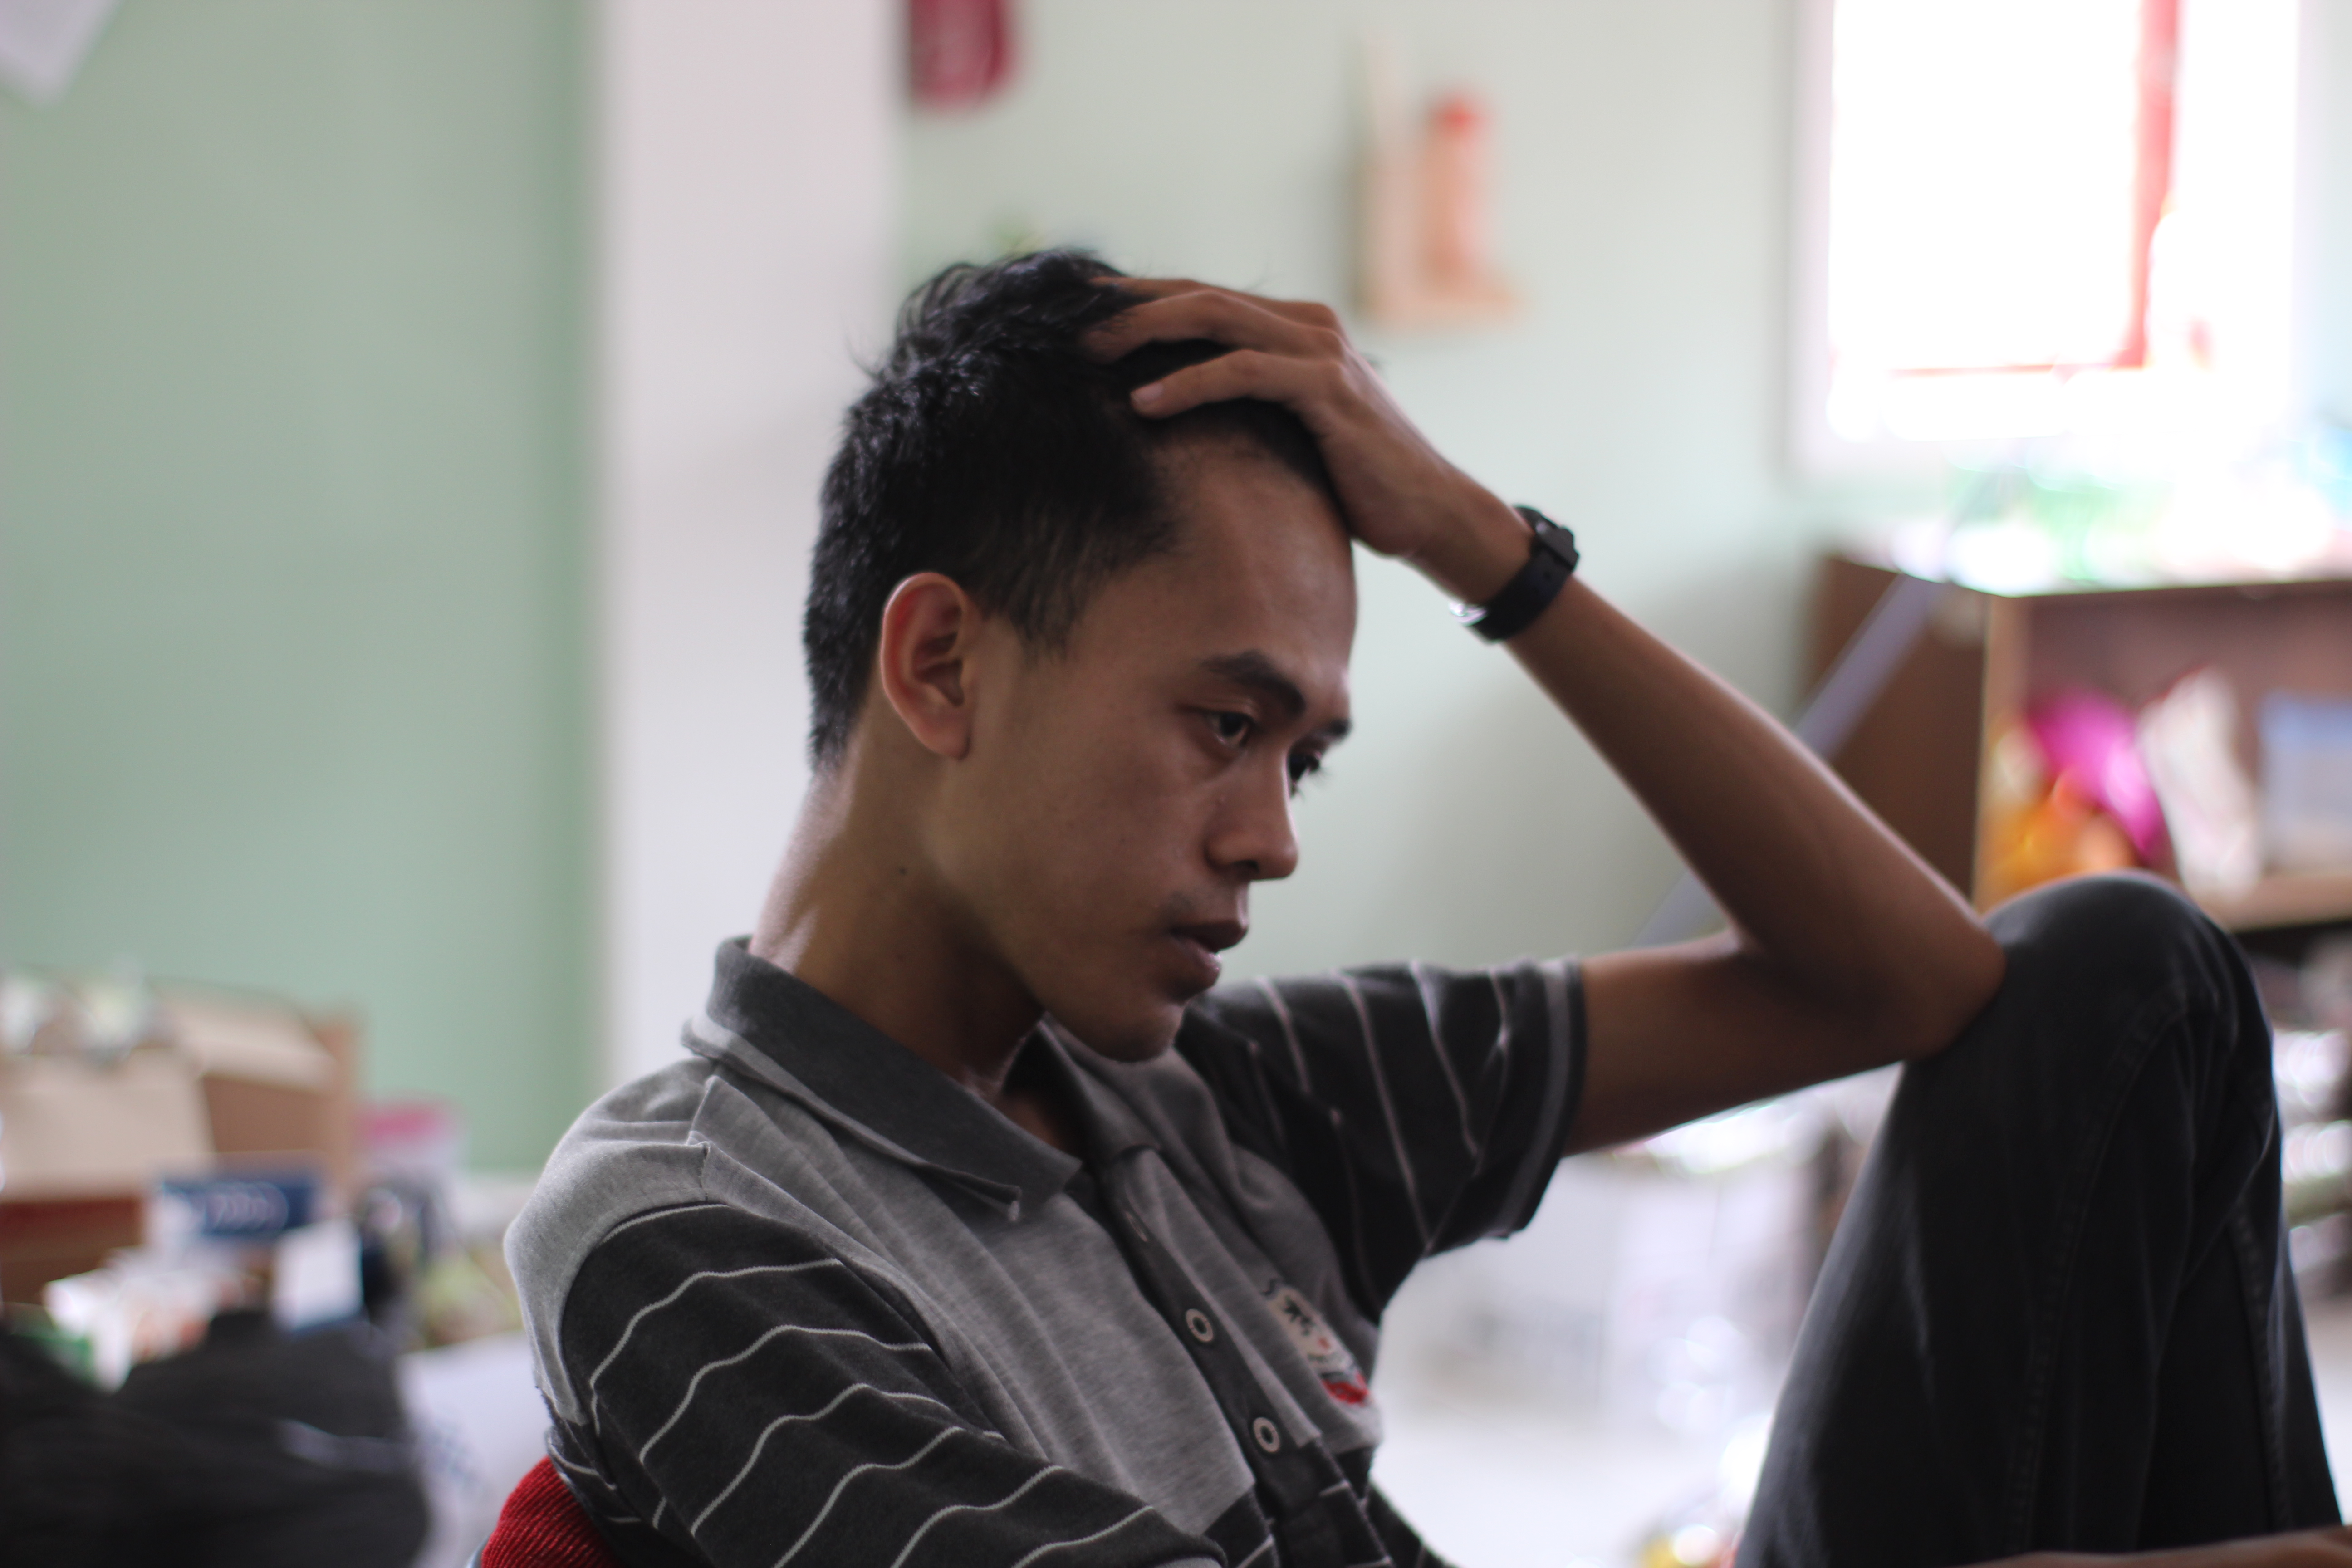
camera, hair, hairstyle, forehead, hand, room, black hair, hairdresser